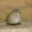
Label: bird